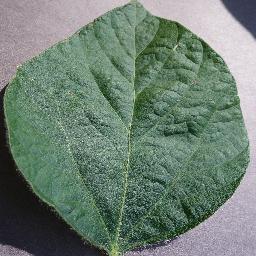
Label: Soybean___healthy